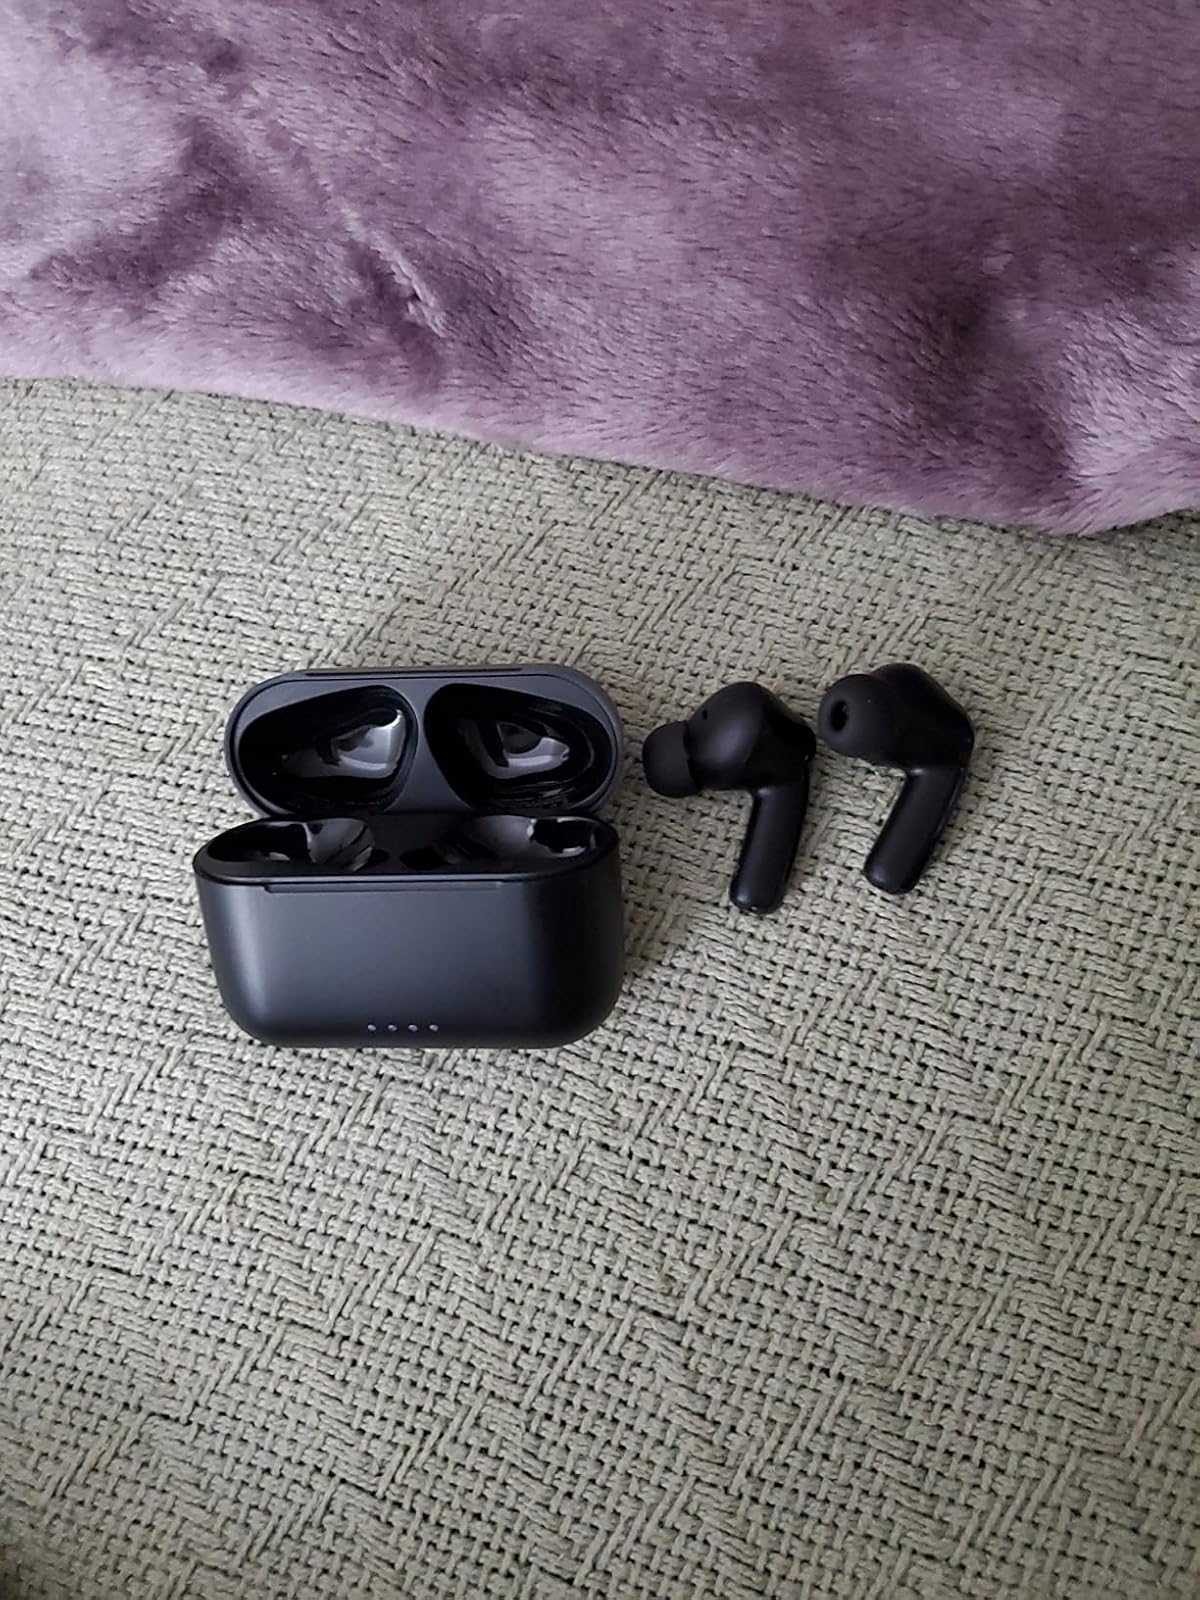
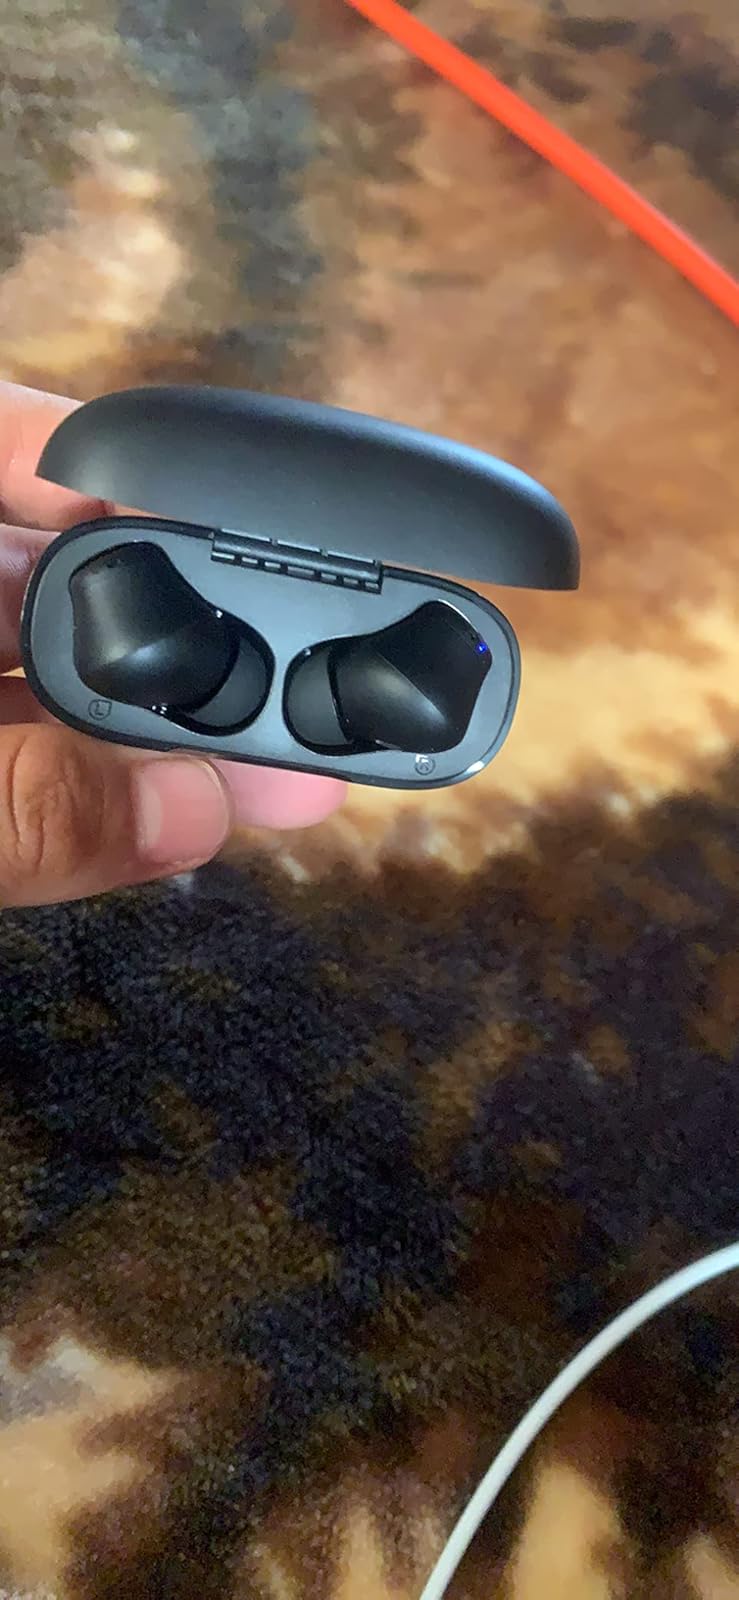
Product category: earbuds
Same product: no